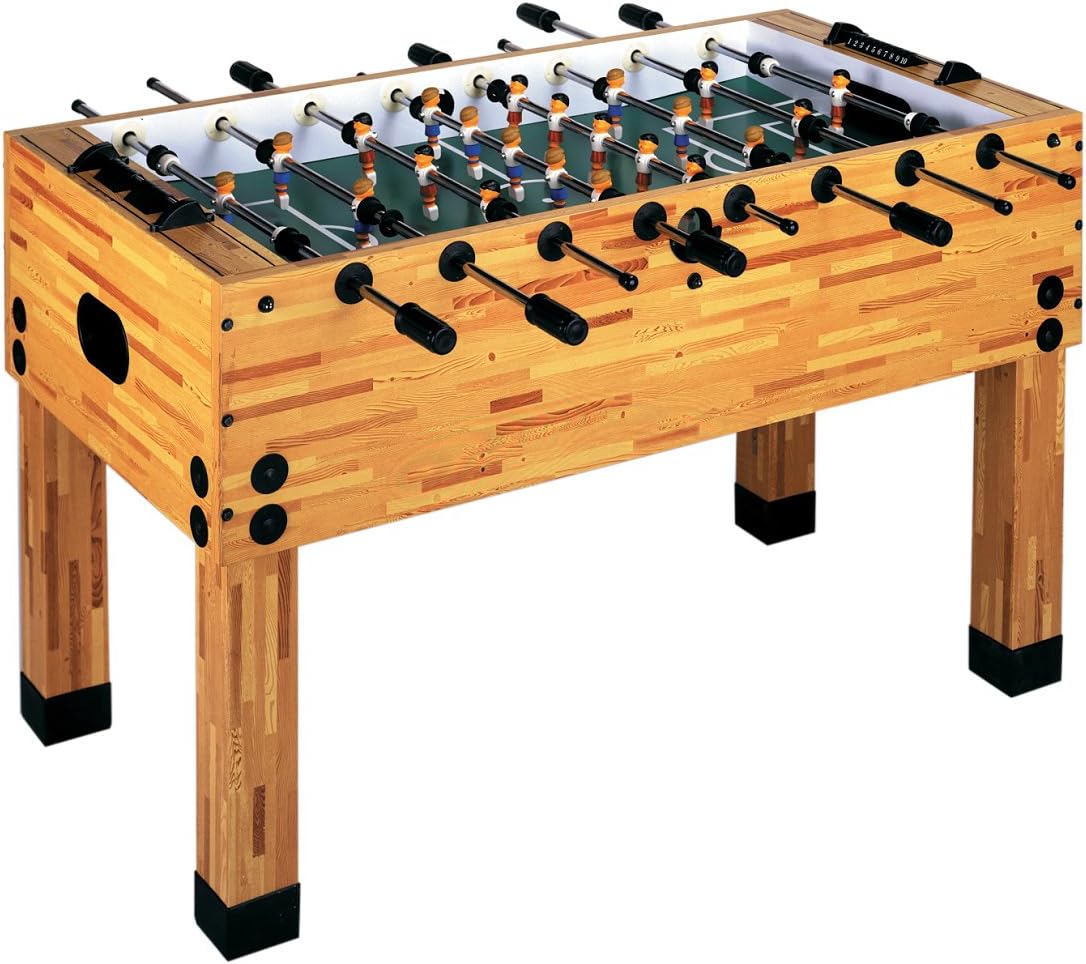
Imperial Classic Butcher Block Style Indoor Foosball/Soccer Game Table
Category: Sports & Outdoors
The Imperial Butcher Block Soccer Foosball Table has a classic butcher block look with black accents. Its solid steel rods and non glare playing surface add world class playability for great foosball action.
Features: The Imperial Butcher Block Soccer Foosball Table has a classic butcher block look with black accents. Its solid steel rods and non glare playing surface add world class playability for great foosball action. | Light butcher block finish; 14" body; MDF side walls and playfield | large rubber grips; solid double chromed rods | Regulation size: 55" x 29" x 34"H. | Assembly Required (Avg 2 hours)